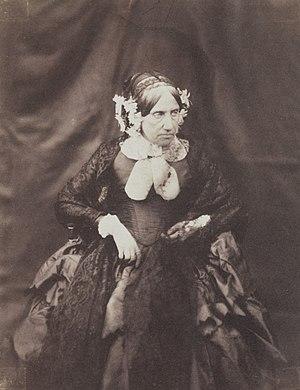
Marie-Clémentine de Habsbourg-Lorraine, archiduchesse d'Autriche puis princesse de Salerne est la fille de François II, empereur romain germanique jusqu'en 1806, devenu François Iᵉʳ d'Autriche à partir de 1804, et de Marie-Thérèse de Bourbon-Naples. Elle est - entre autres - la soeur de Marie-Louise, impératrice des Français, et de Marie-Léopoldine, impératrice du Brésil. Elle est donc la tante des empereurs Pierre II du Brésil et François-Joseph d'Autriche, de la reine Marie II de Portugal et du duc de Reichstadt. Elle eut pour gendre le duc d'Aumale chez qui elle finit ses jours en 1881.